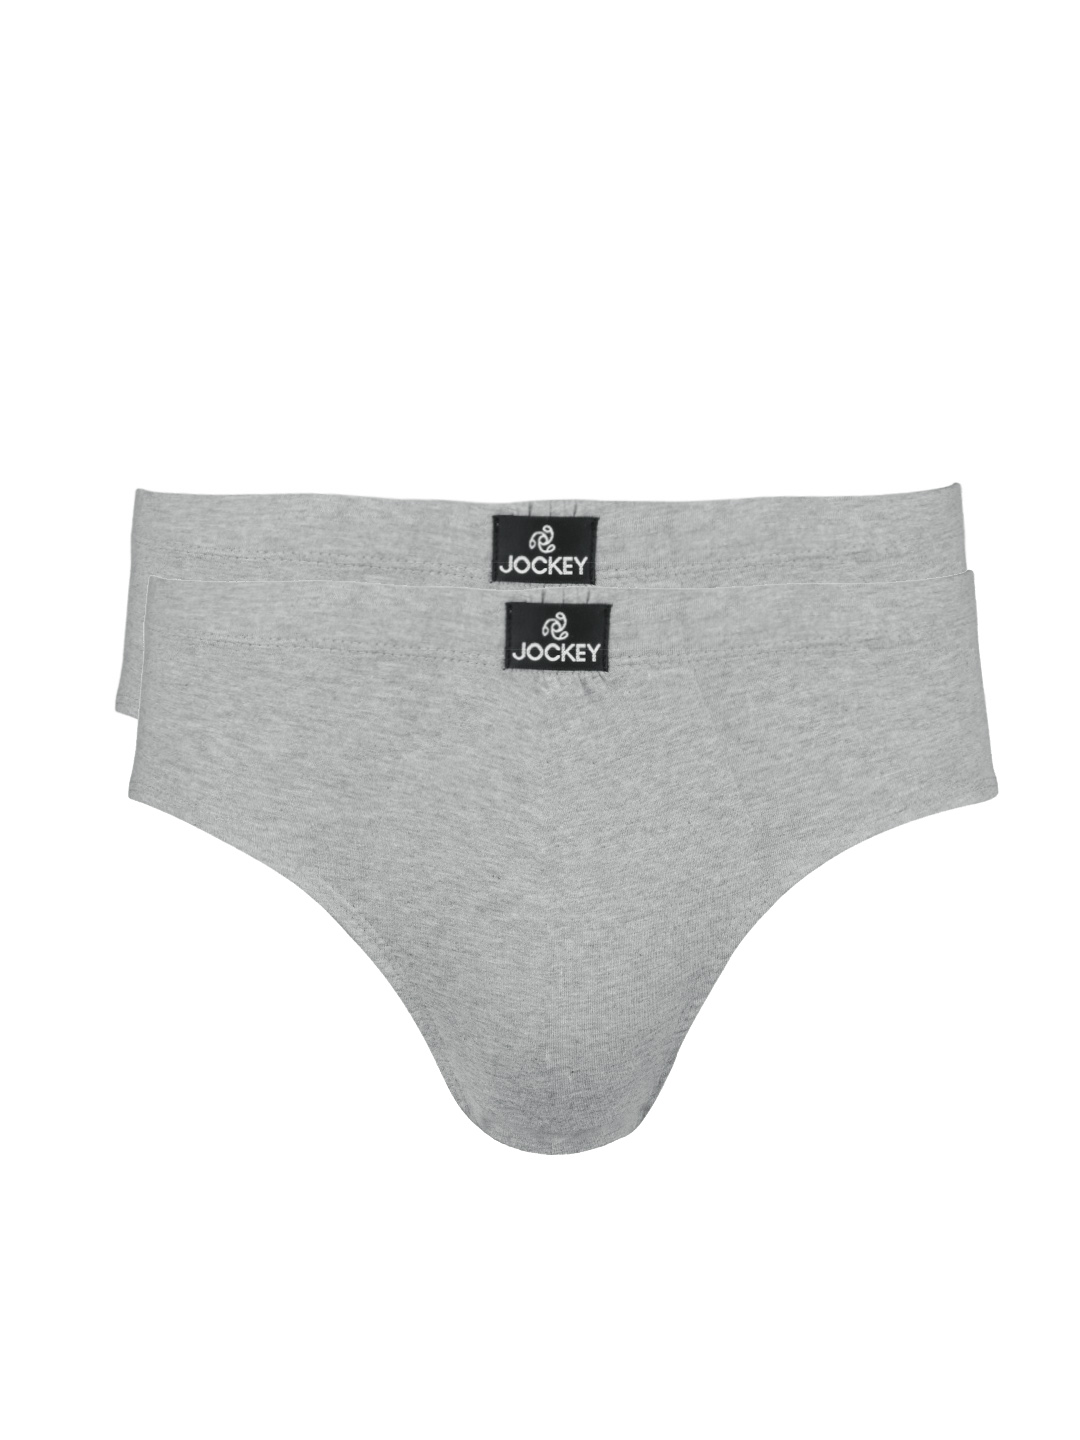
Jockey ELANCE Mens Grey melange Pack of two Briefs 1004
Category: Apparel / Innerwear / Briefs
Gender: Men
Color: Grey Melange
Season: Summer 2016
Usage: Casual